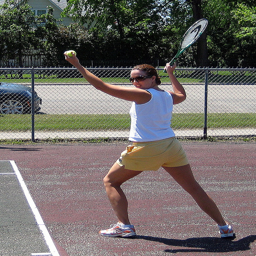
A YOUNG LADY ON THE COURT IS PLAYING TENNIS
A girl is ready to serve the ball on a clay court.
a female in a white top is playing tennis
A woman getting ready to serve a tennis ball.
Woman playing tennis ready to serve the ball.